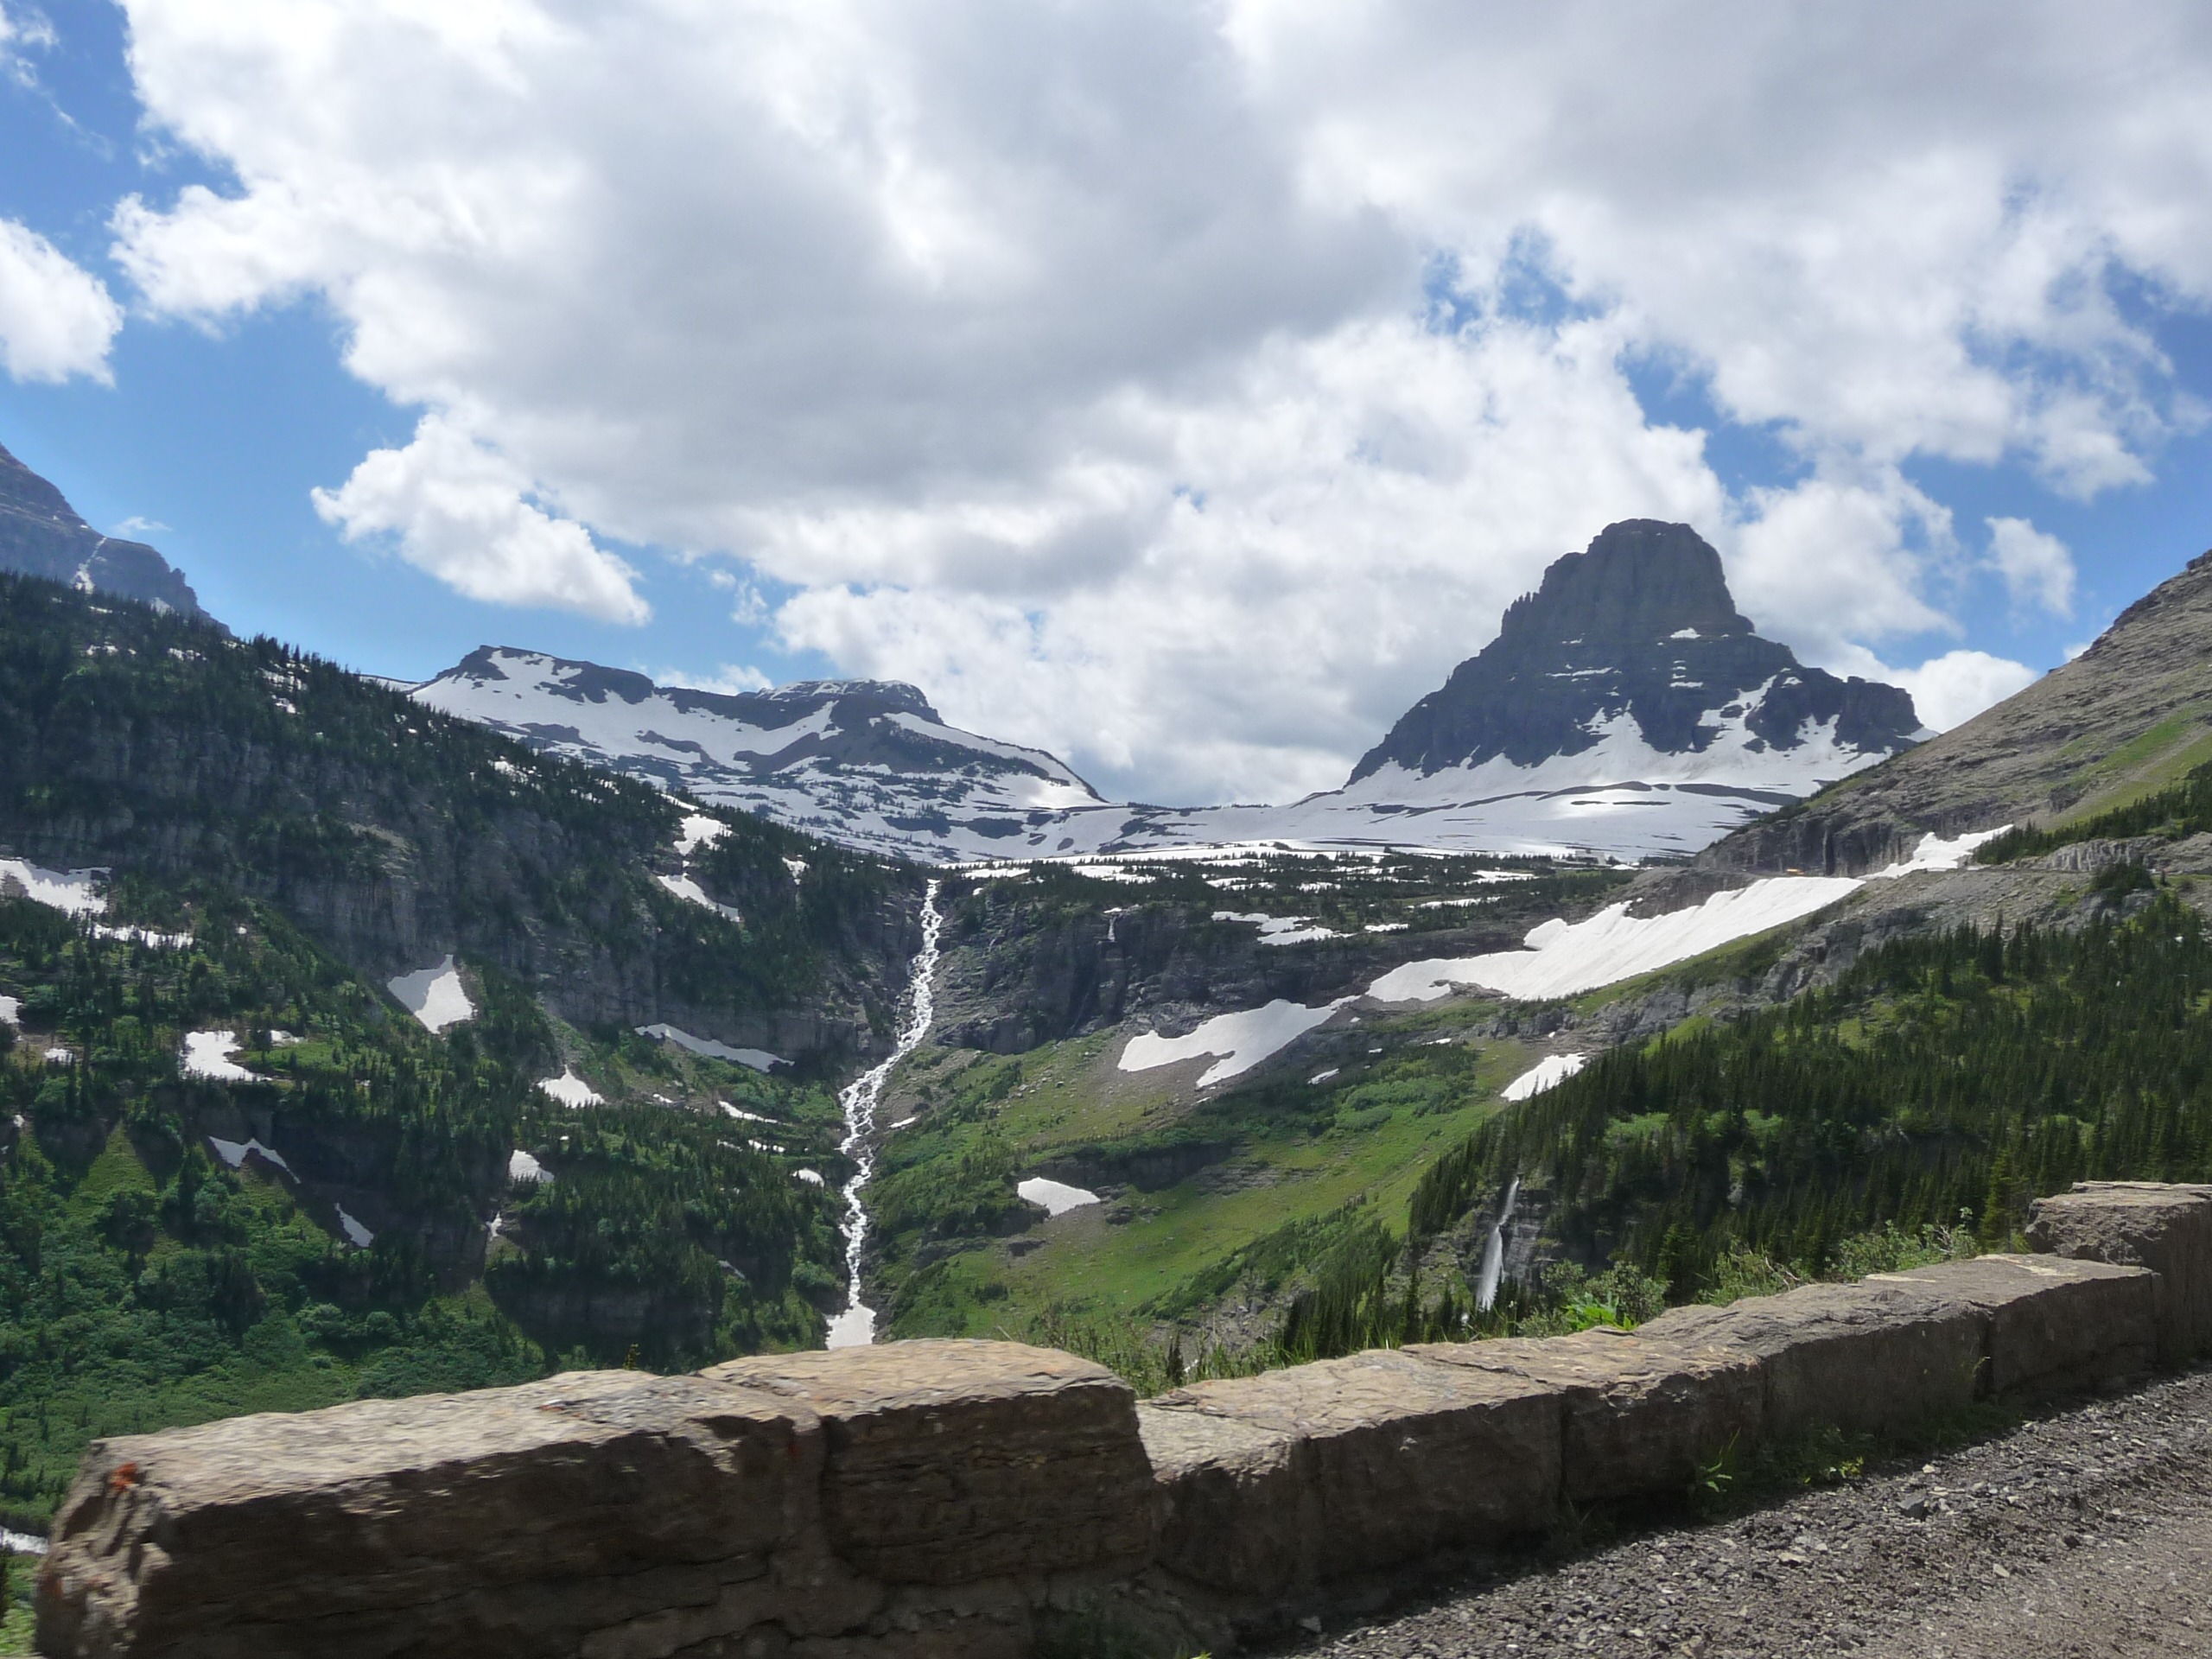
landscape, walking, mountain, lake, adventure, valley, mountain range, tranquil, scenic, peaceful, natural, scenery, fjord, highland, ridge, skies, clouds, mountains, alps, plateau, beautiful, fell, views, loch, montana, glacier national park, landform, mountain pass, mountain view, geographical feature, mountainous landforms, glacial landform